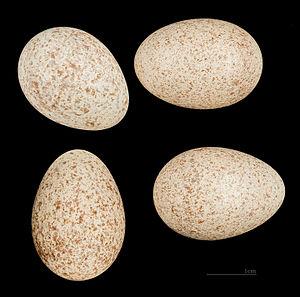
L'Alouette de Clot-Bey est une espèce de passereau. Comme toutes les alouettes elle appartient à la famille des Alaudidae. C'est la seule espèce du genre Ramphocoris.